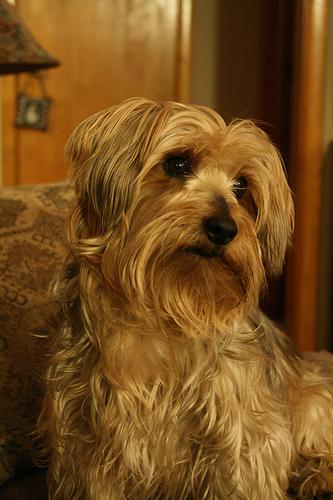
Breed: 231-n000081-silky_terrier